Jagatsinghpur

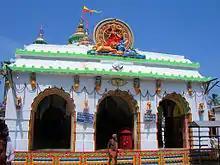
Sarala temple, Jagatsinghpur

Jagatsinghpur District came into existence on 1 April 1993. Before that, it was a part of the old Cuttack District which was divided into four new districts. It is surrounded by the districts of Kendrapara, Cuttack, Puri and Bay of Bengal.